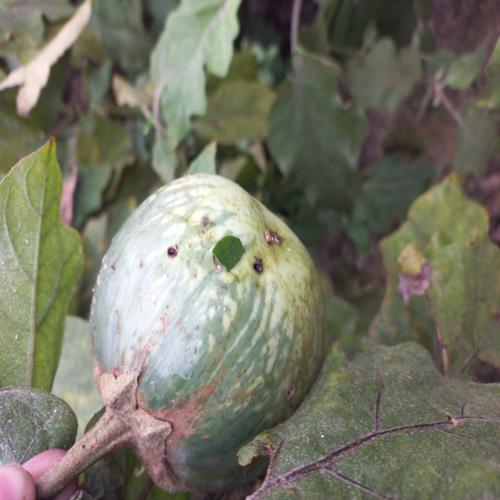
Label: Shoot and Fruit Borer